Tuscan wine

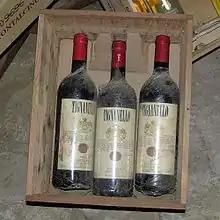
"Tignanello", one of the early Super Tuscans

After Piedmont and the Veneto, Tuscany produces the third highest volume of DOC/G quality wines. Tuscany is Italy's third most planted region (behind Sicily and Apulia) but it is eighth in production volume. This is partly because the soil of Tuscany is very poor, and producers emphasize low yields and higher quality levels in their wine. More than 80% of the region's production is red wine.